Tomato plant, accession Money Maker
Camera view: tilt-top (135 deg); turntable rotation: 180 degrees
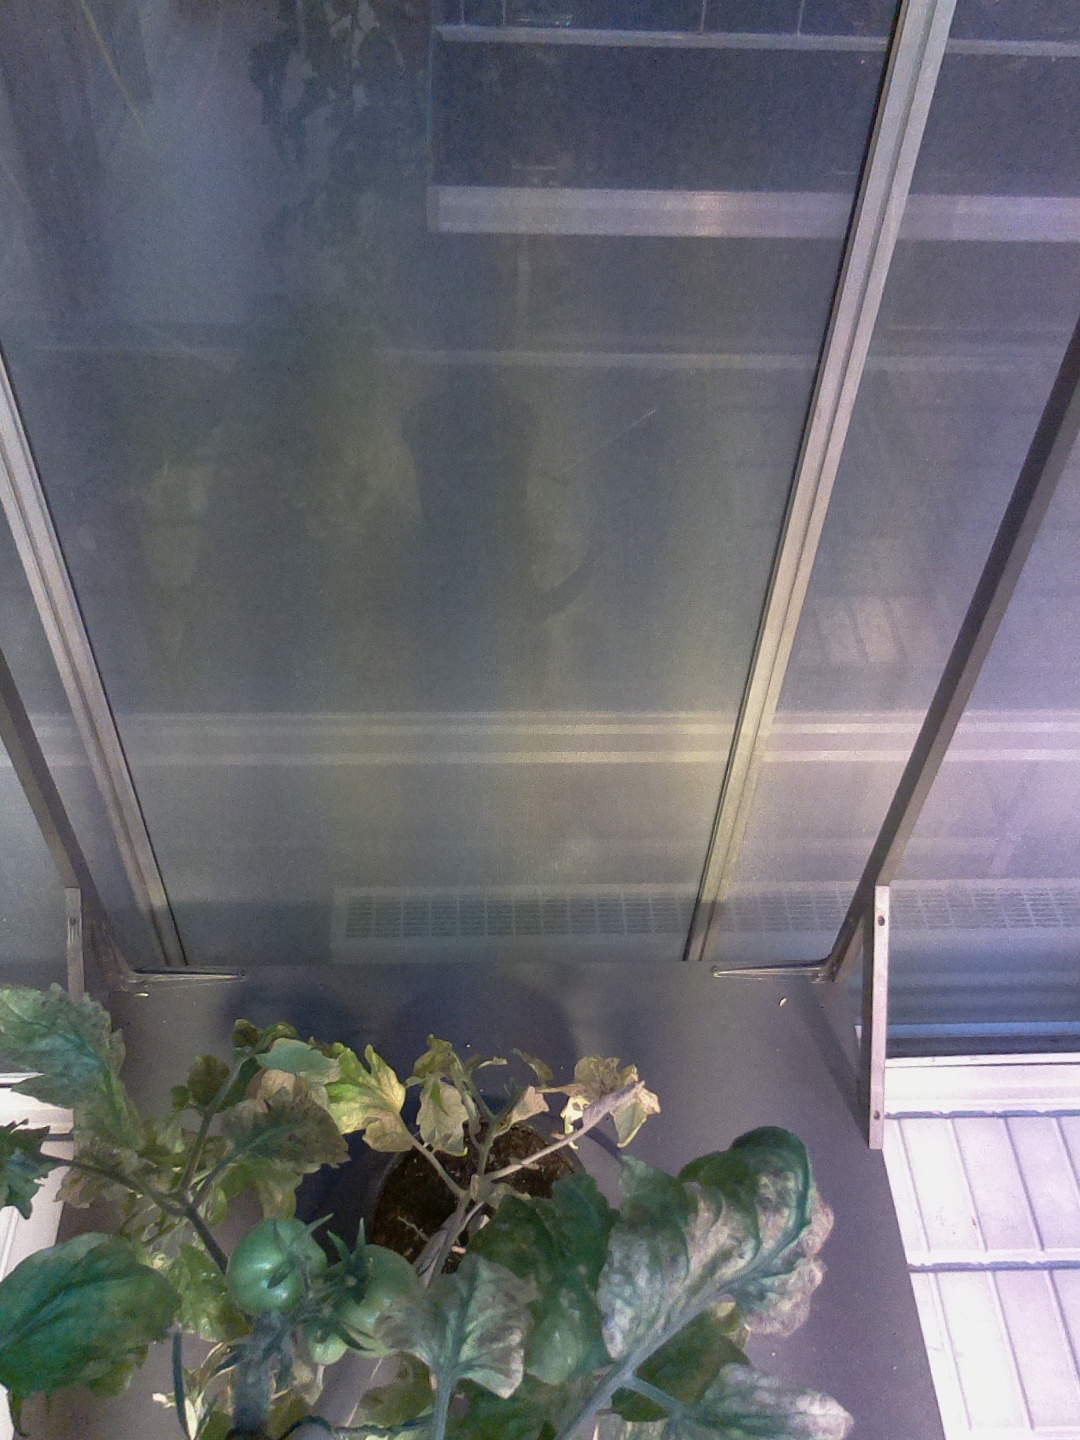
BBCH growth stage 74: 40%-50% of final fruit size